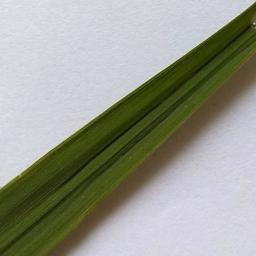
Label: Rice___Healthy